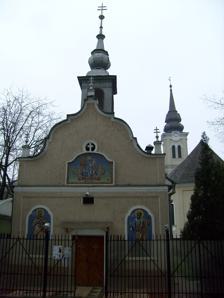
Building: Holy Trinity Church, Oradea
Country: Romania
Year built: 1722
Heritage site in Bihor County, Romania Holy Trinity Church Holy Trinity Church ( Romanian : Biserica Sfânta Treime ) is a Romanian Orthodox church located at 13 Parcul Traian Street, Oradea , Romania. It is dedicated to the Holy Trinity . The church was begun in 1692, after the loss of Ottoman control over the city during the Great Turkish War , in favor of the Habsburg monarchy . Originally a Roman Catholic church, it was initiated by Bishop Ágoston Benkovich and dedicated to Saint Bridget of Sweden . It was the first Catholic church outside the Oradea Citadel , located in the Olosig district. It burned in 1703 and was rebuilt in 1722. Ship-shaped, it has a pentagonal altar; the exterior features a small wooden tower. Initially Baroque in style, as seen in the pediment decorations, it is now Eclectic. The interior frescoes date to 1982–1985. After its Roman Catholic period, the church passed to the Ruthenian Greek Catholic community, who dedicated it to the Holy Spirit. Administered by the Oradea Mare Eparchy from 1786, it was controlled by the Hajdúdorog Eparchy between 1912 and 1919. The church was Greek-Catholic until 1948, when the new communist regime outlawed the denomination. The church is listed as a historic monument by Romania's Ministry of Culture and Religious Affairs . Notes